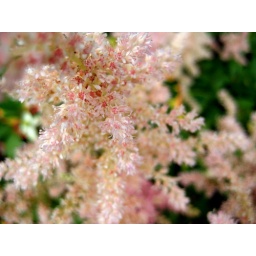
HBW in pink and green